Giulia Michelini

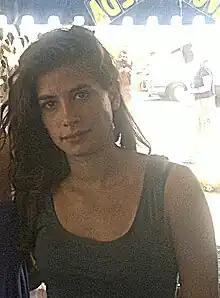
Michelini in 2011

Michelini made her acting debut in 2002 in the third season of the police drama series "Distretto di Polizia", which was televised by Mediaset's Canale 5.